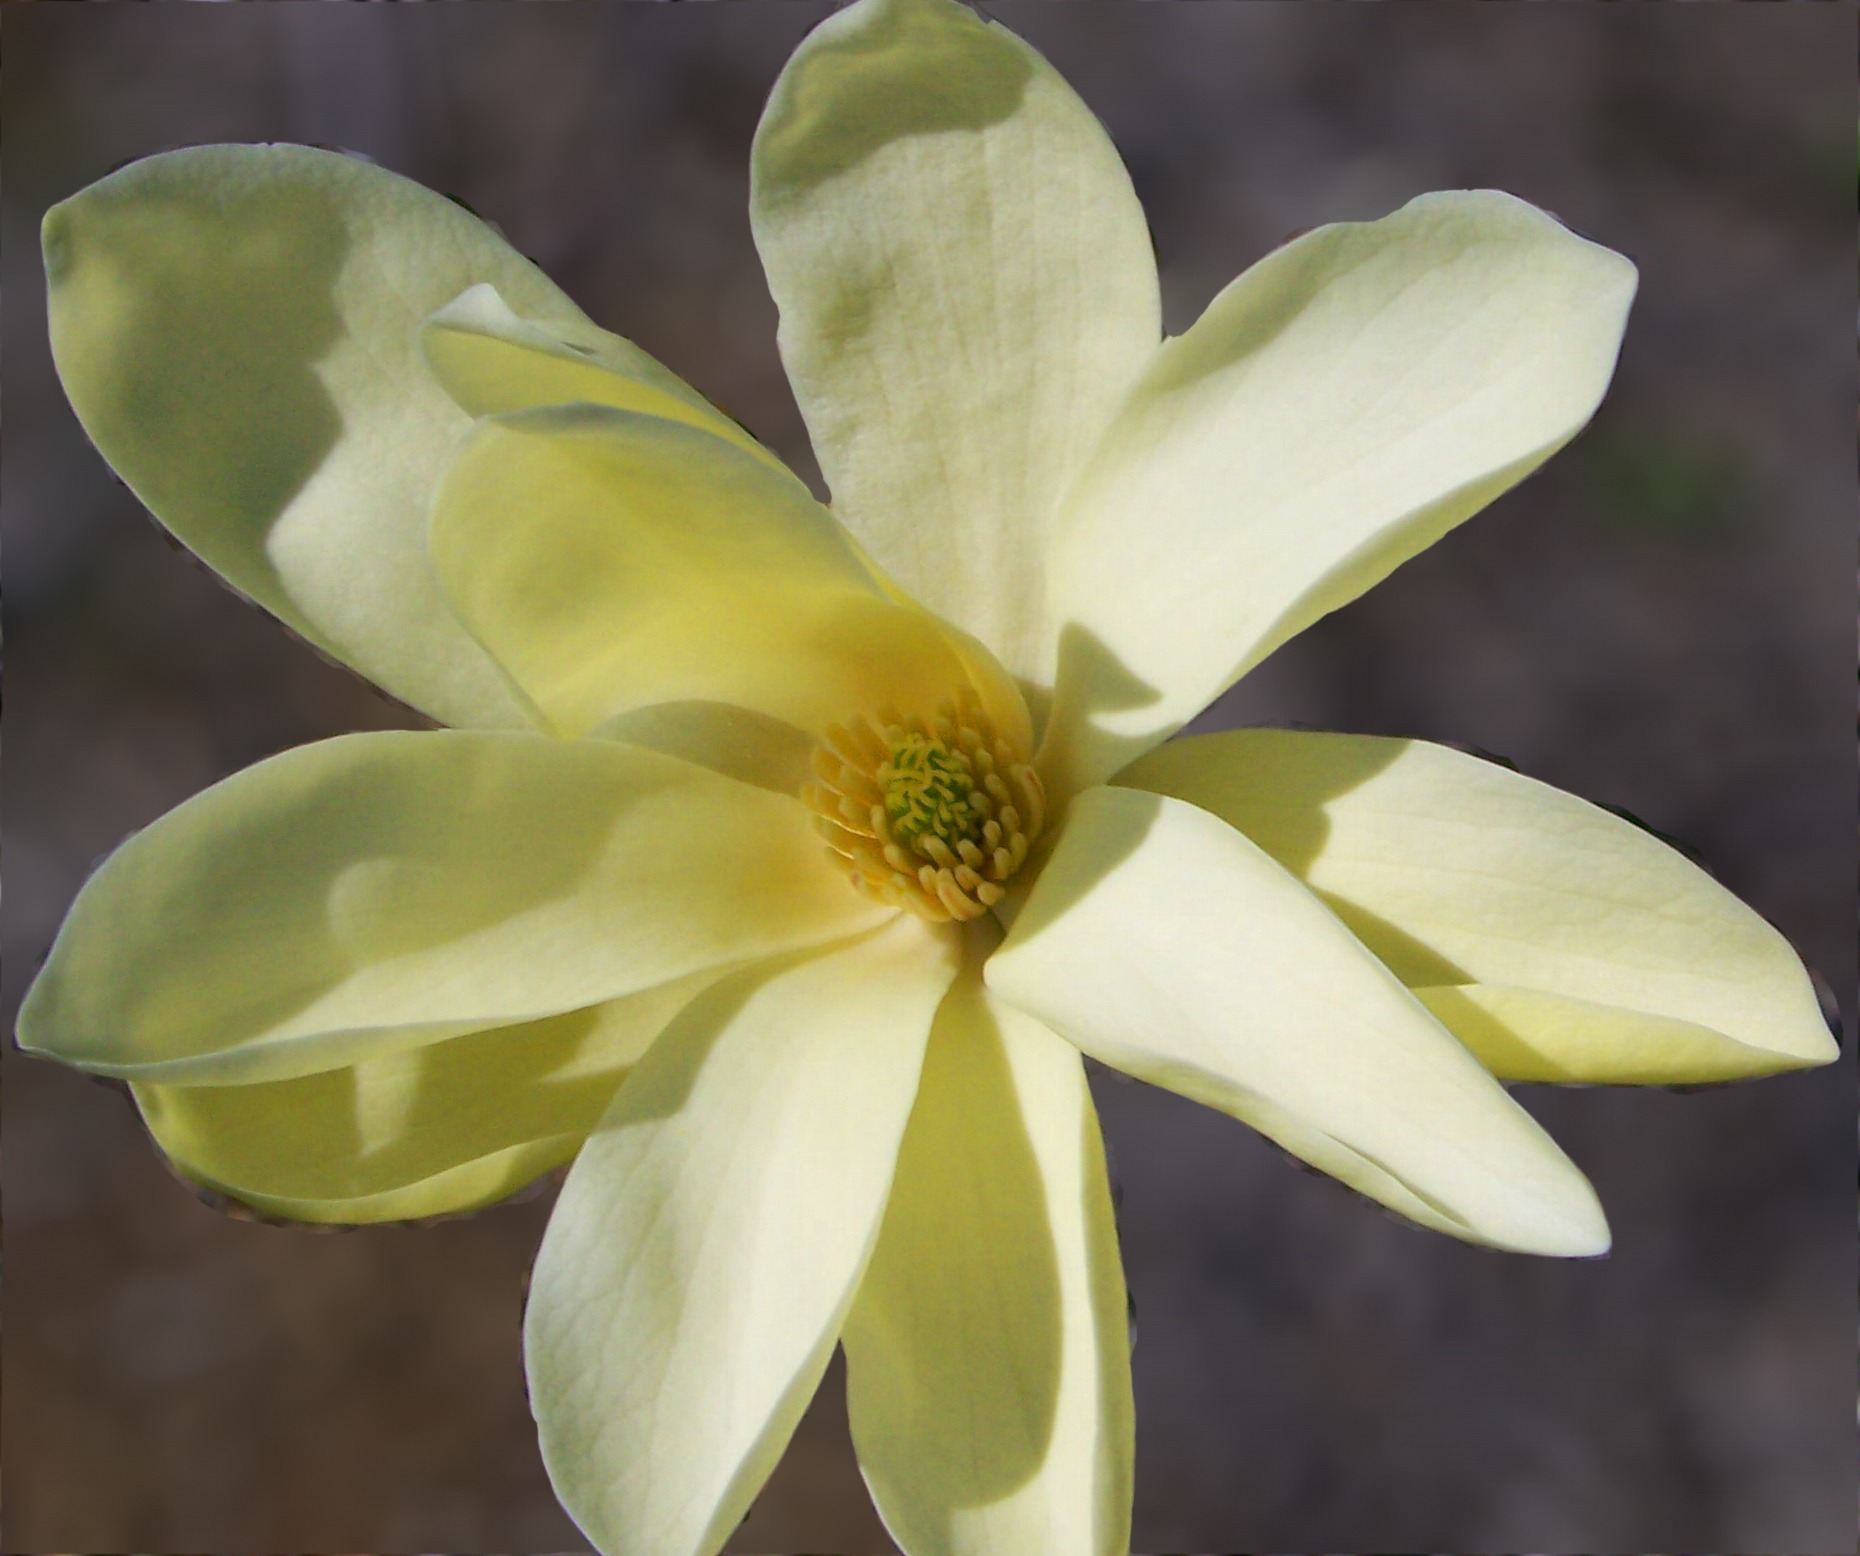
blossom, plant, white, flower, petal, bloom, floral, spring, botany, yellow, flora, lily, macro photography, flowering plant, plant stem, land plant, creamish